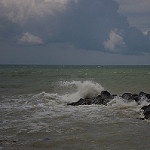
Label: sea